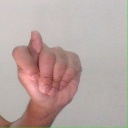
अक्षर: ट